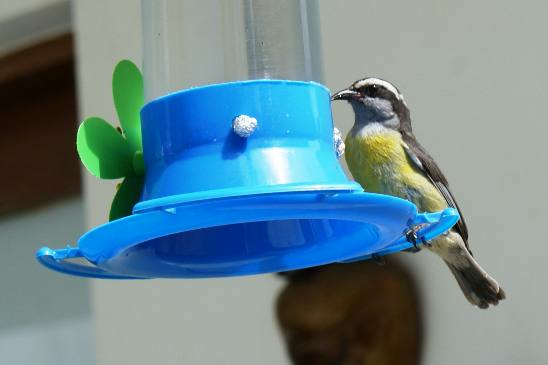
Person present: No